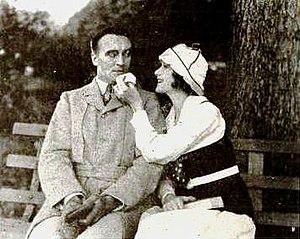
A Temperamental Wife est un film muet américain réalisé par David Kirkland, sorti en 1919 et tiré d'une pièce de théâtre écrite par Jane Cowl et Jane Murfin intitulée Information Please.